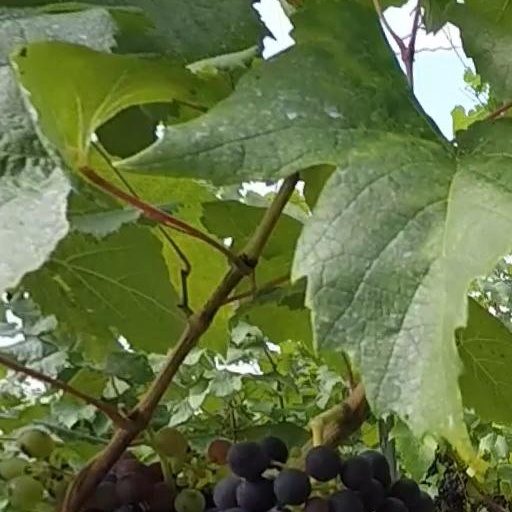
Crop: grape